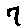
Label: 7